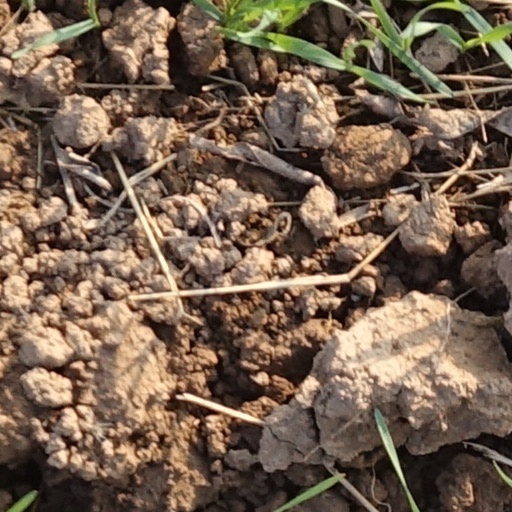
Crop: wheat